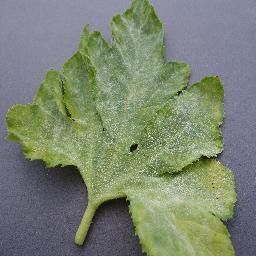
Label: Squash___Powdery_mildew